Human knot

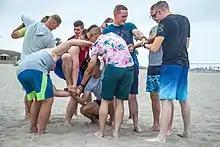
People solving a human knot puzzle

A human knot is a common icebreaker game or team building activity for new people to learn to work together in physical proximity.